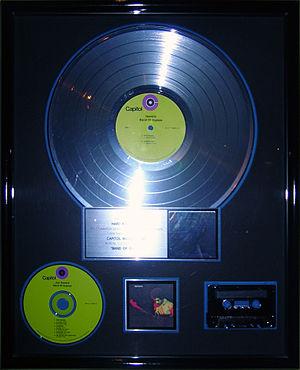
Band of Gypsys est un album live de Jimi Hendrix enregistré le 1ᵉʳ janvier 1970 au Fillmore East de New York et publié le 25 mars 1970.